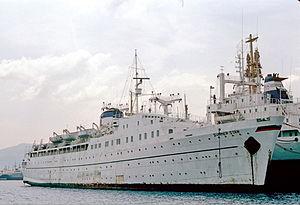
Le navire de croisière Summer Star désarmé à Eleusis le 16 juillet 1986.